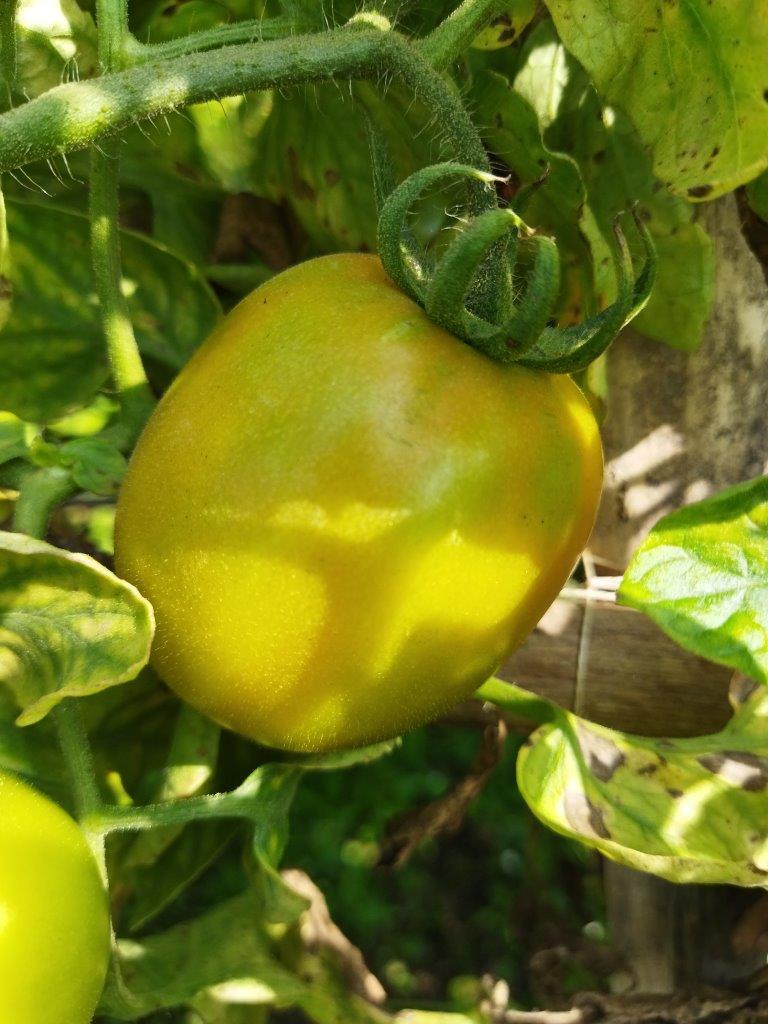
Maturity: Mature